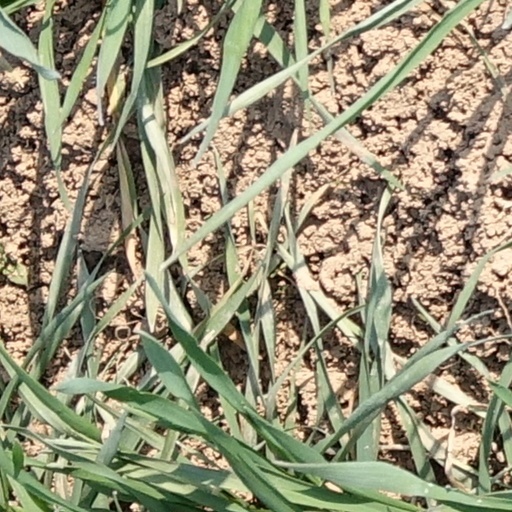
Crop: wheat